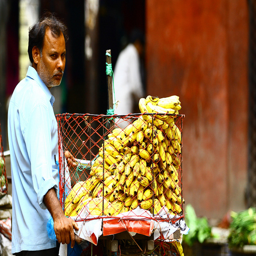
A man moves a cart of fresh bananas at an outdoor produce market.
Bananas on sale in cart by man who does not look pleased
a man that has a big basket of bananas in hand
A man shoppign with bananas in a basket tris to sell them
A man with a bicycle with a basket full of banana's.